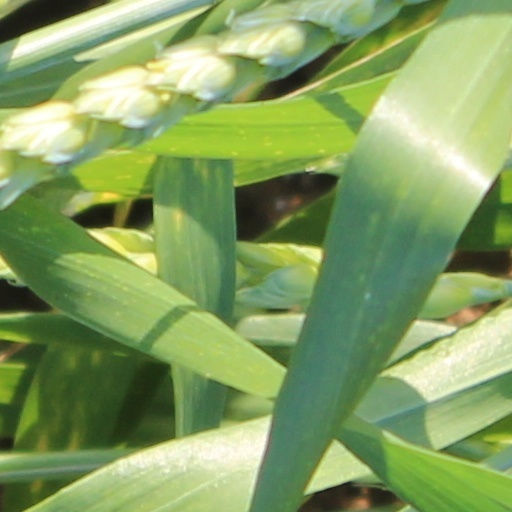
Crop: wheat